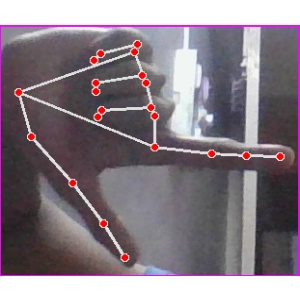
अक्षर: ख